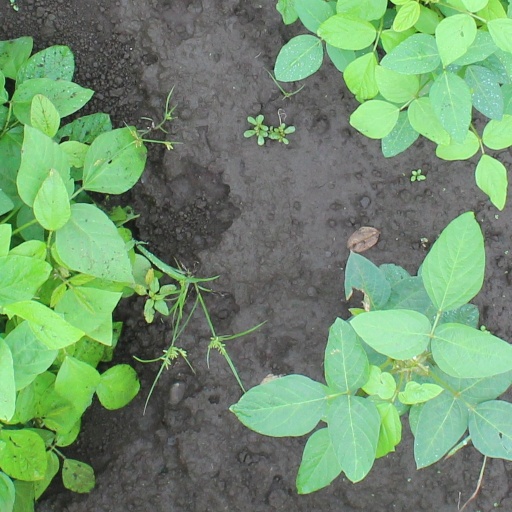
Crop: soybean